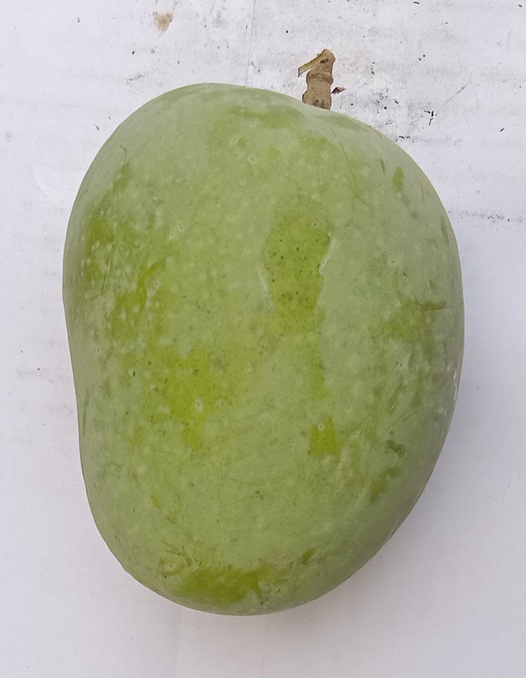
Mango variety: Anwar Ratool